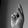
ASL letter: K